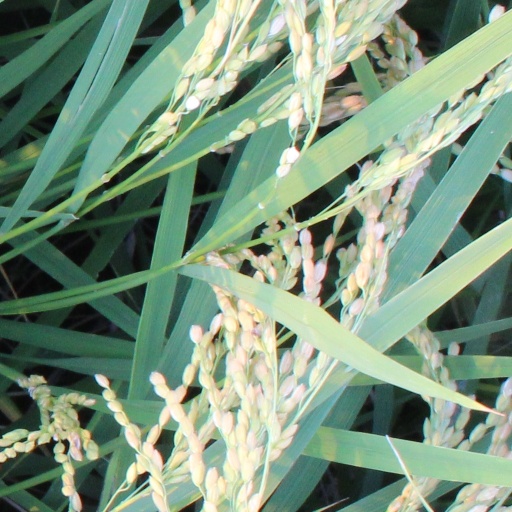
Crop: rice